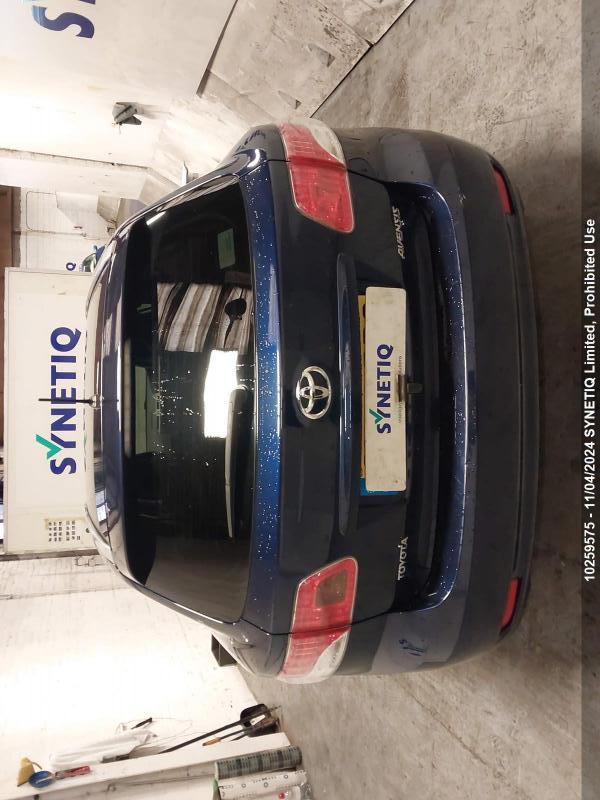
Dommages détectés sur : pare-choc arrière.
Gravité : mineur